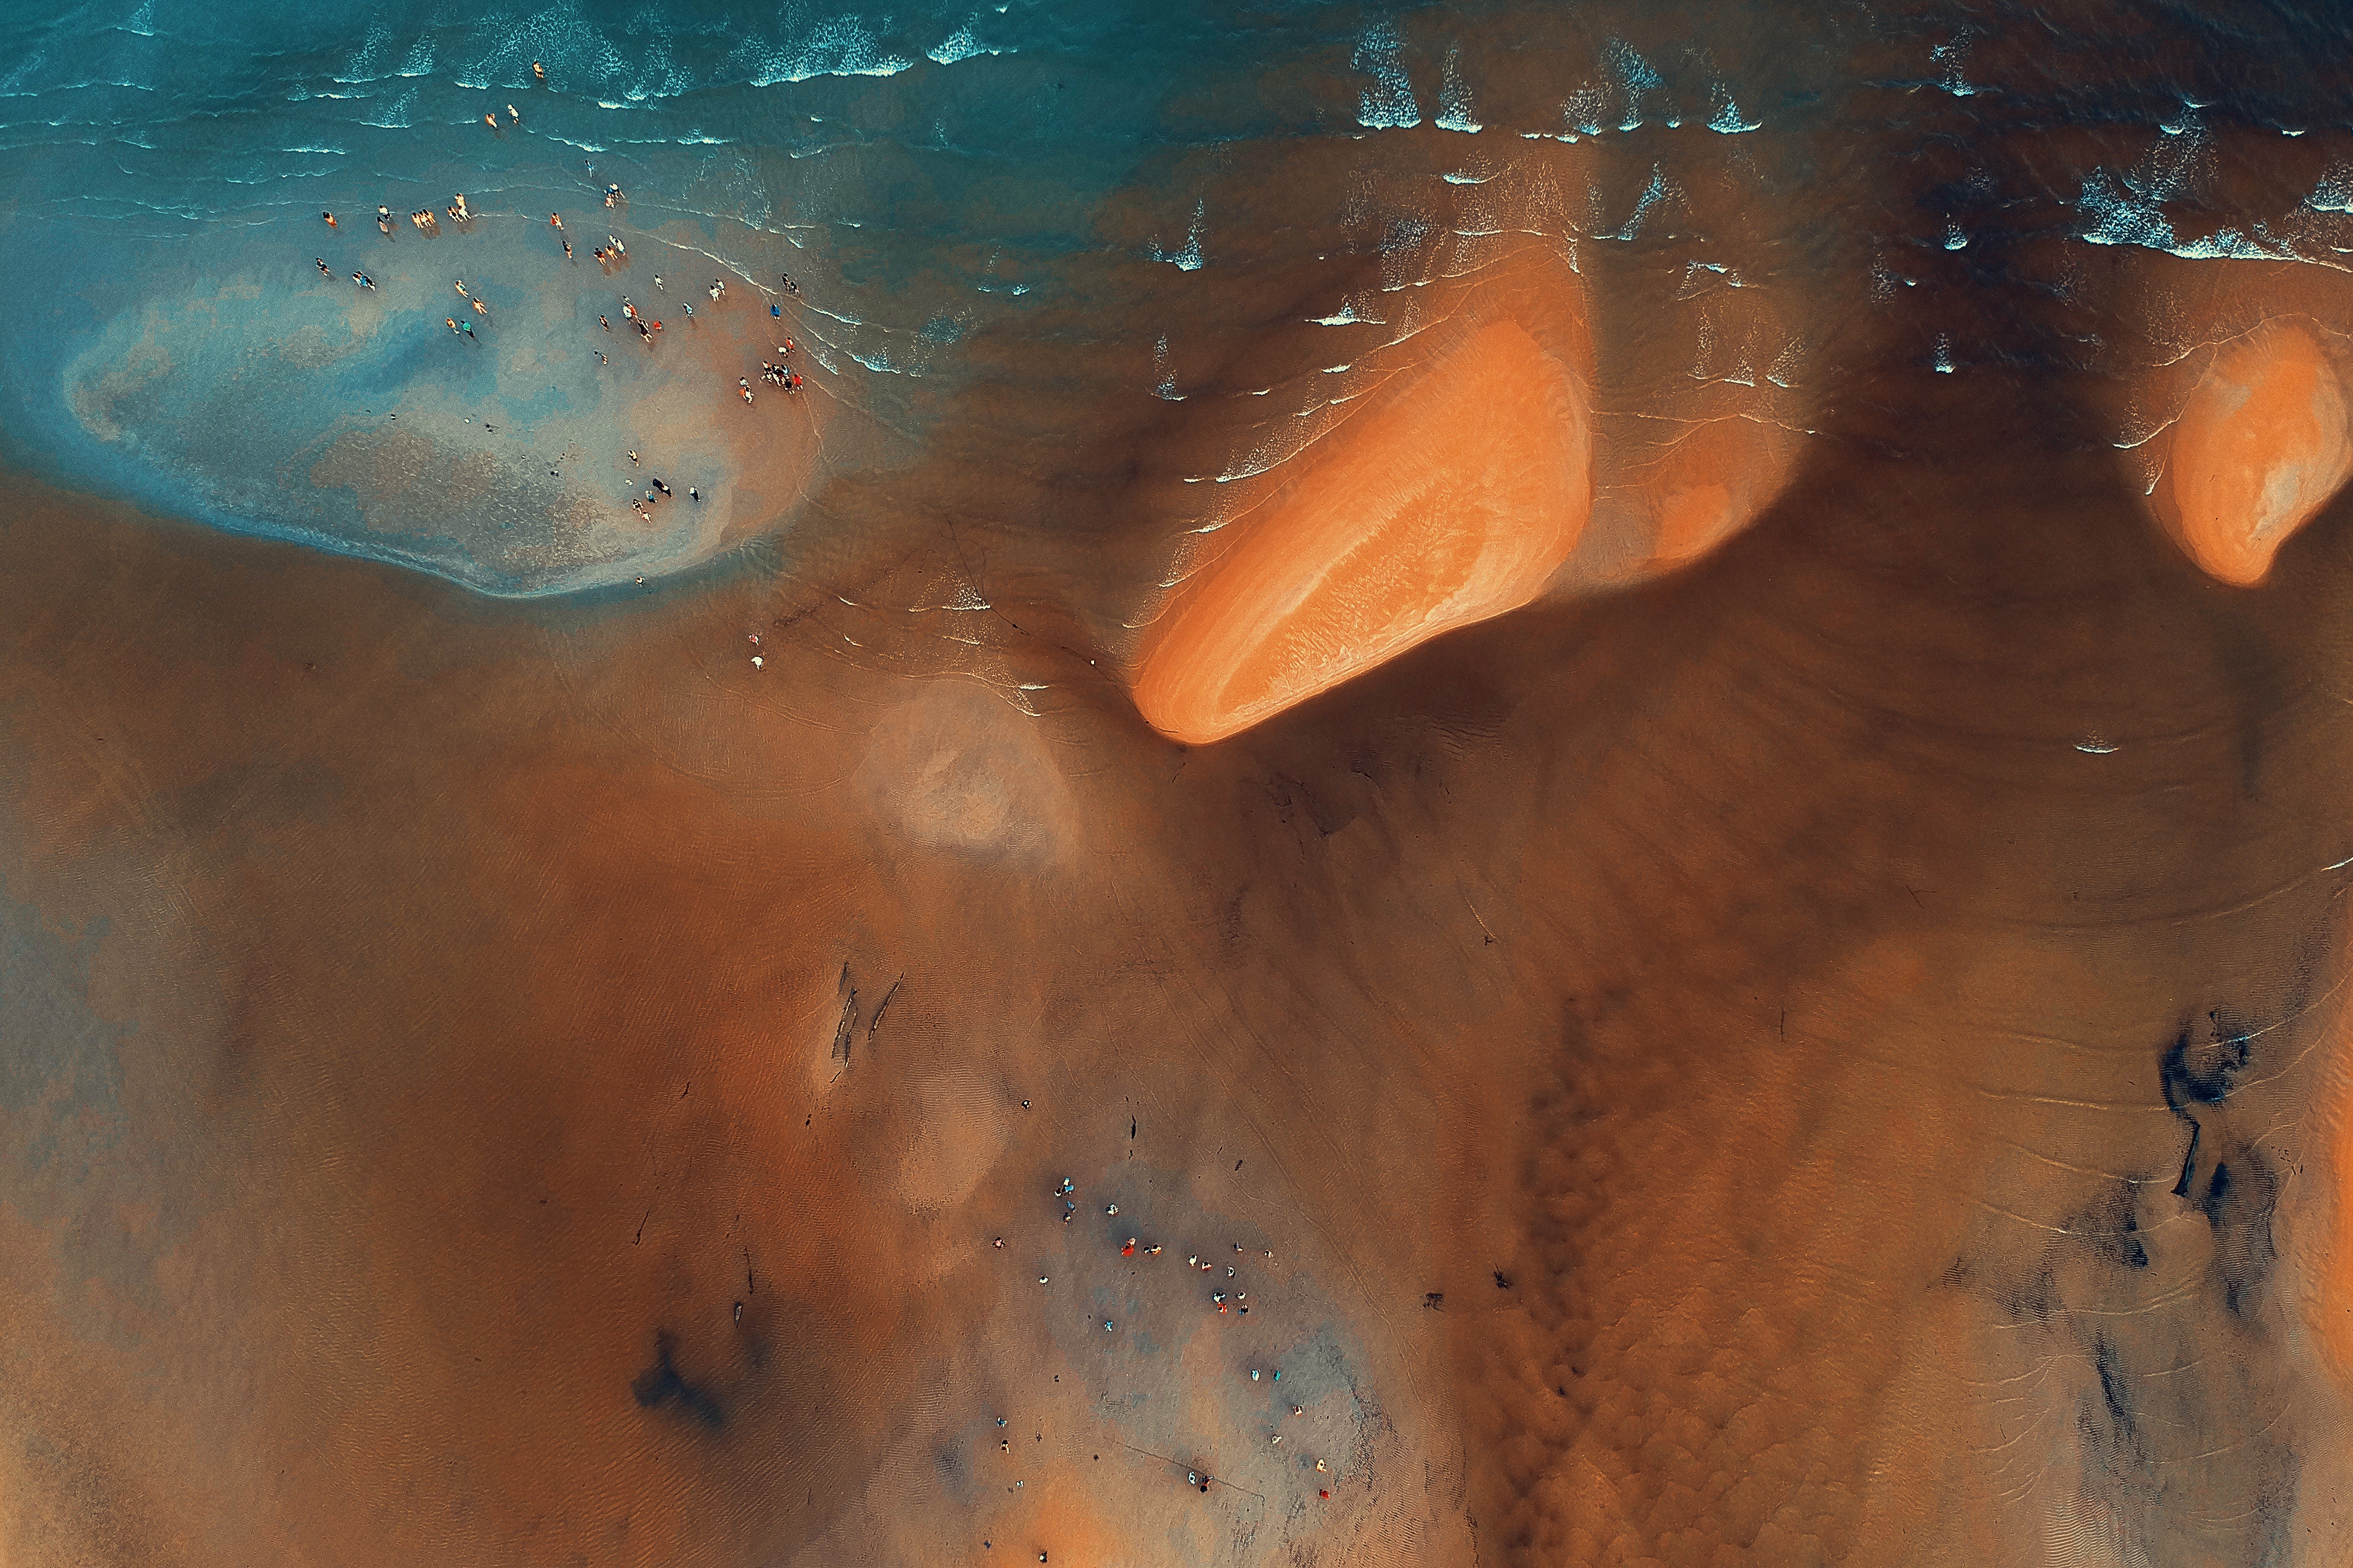
blue, water, orange, close up, photography, space, art